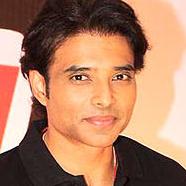
Age: 38